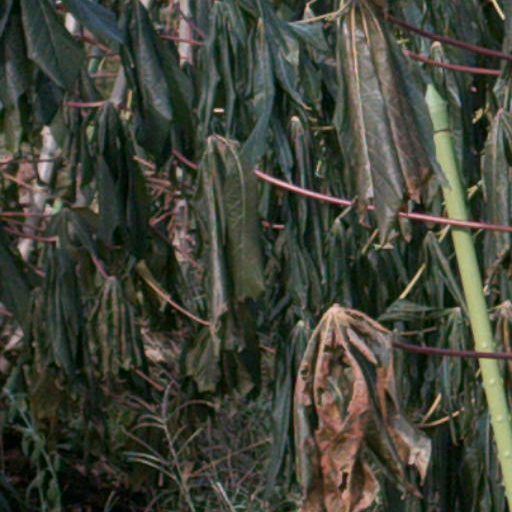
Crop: cassava